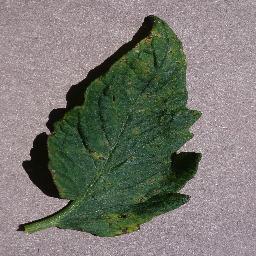
Label: Tomato___Septoria_leaf_spot